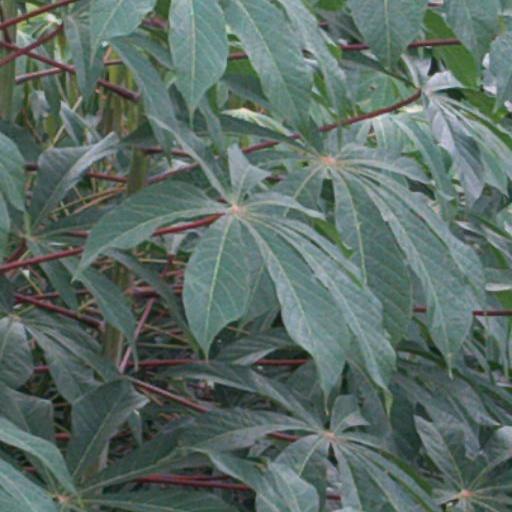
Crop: cassava